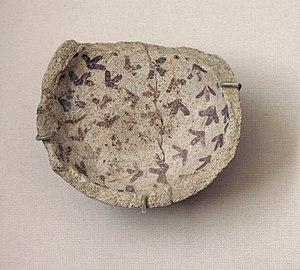
La Préhistoire de la Mésopotamie couvre la période Paléolithique jusqu'à l'apparition de l'écriture dans la partie du Croissant fertile située autour des fleuves Tigre et Euphrate ainsi que les zones environnantes.
Le Néolithique du Proche-Orient est chronologiquement le plus précoce des épisodes de passage d'un mode de vie paléolithique à un mode de vie néolithique à se produire dans le monde. Il prend place entre le Levant et le Zagros occidental, incluant une partie de l'Anatolie, au début de l'Holocène, entre 10000 et 5500 av. J.-C. environ.